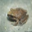
Label: frog